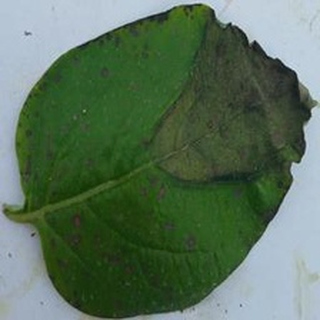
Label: potato_late_blight